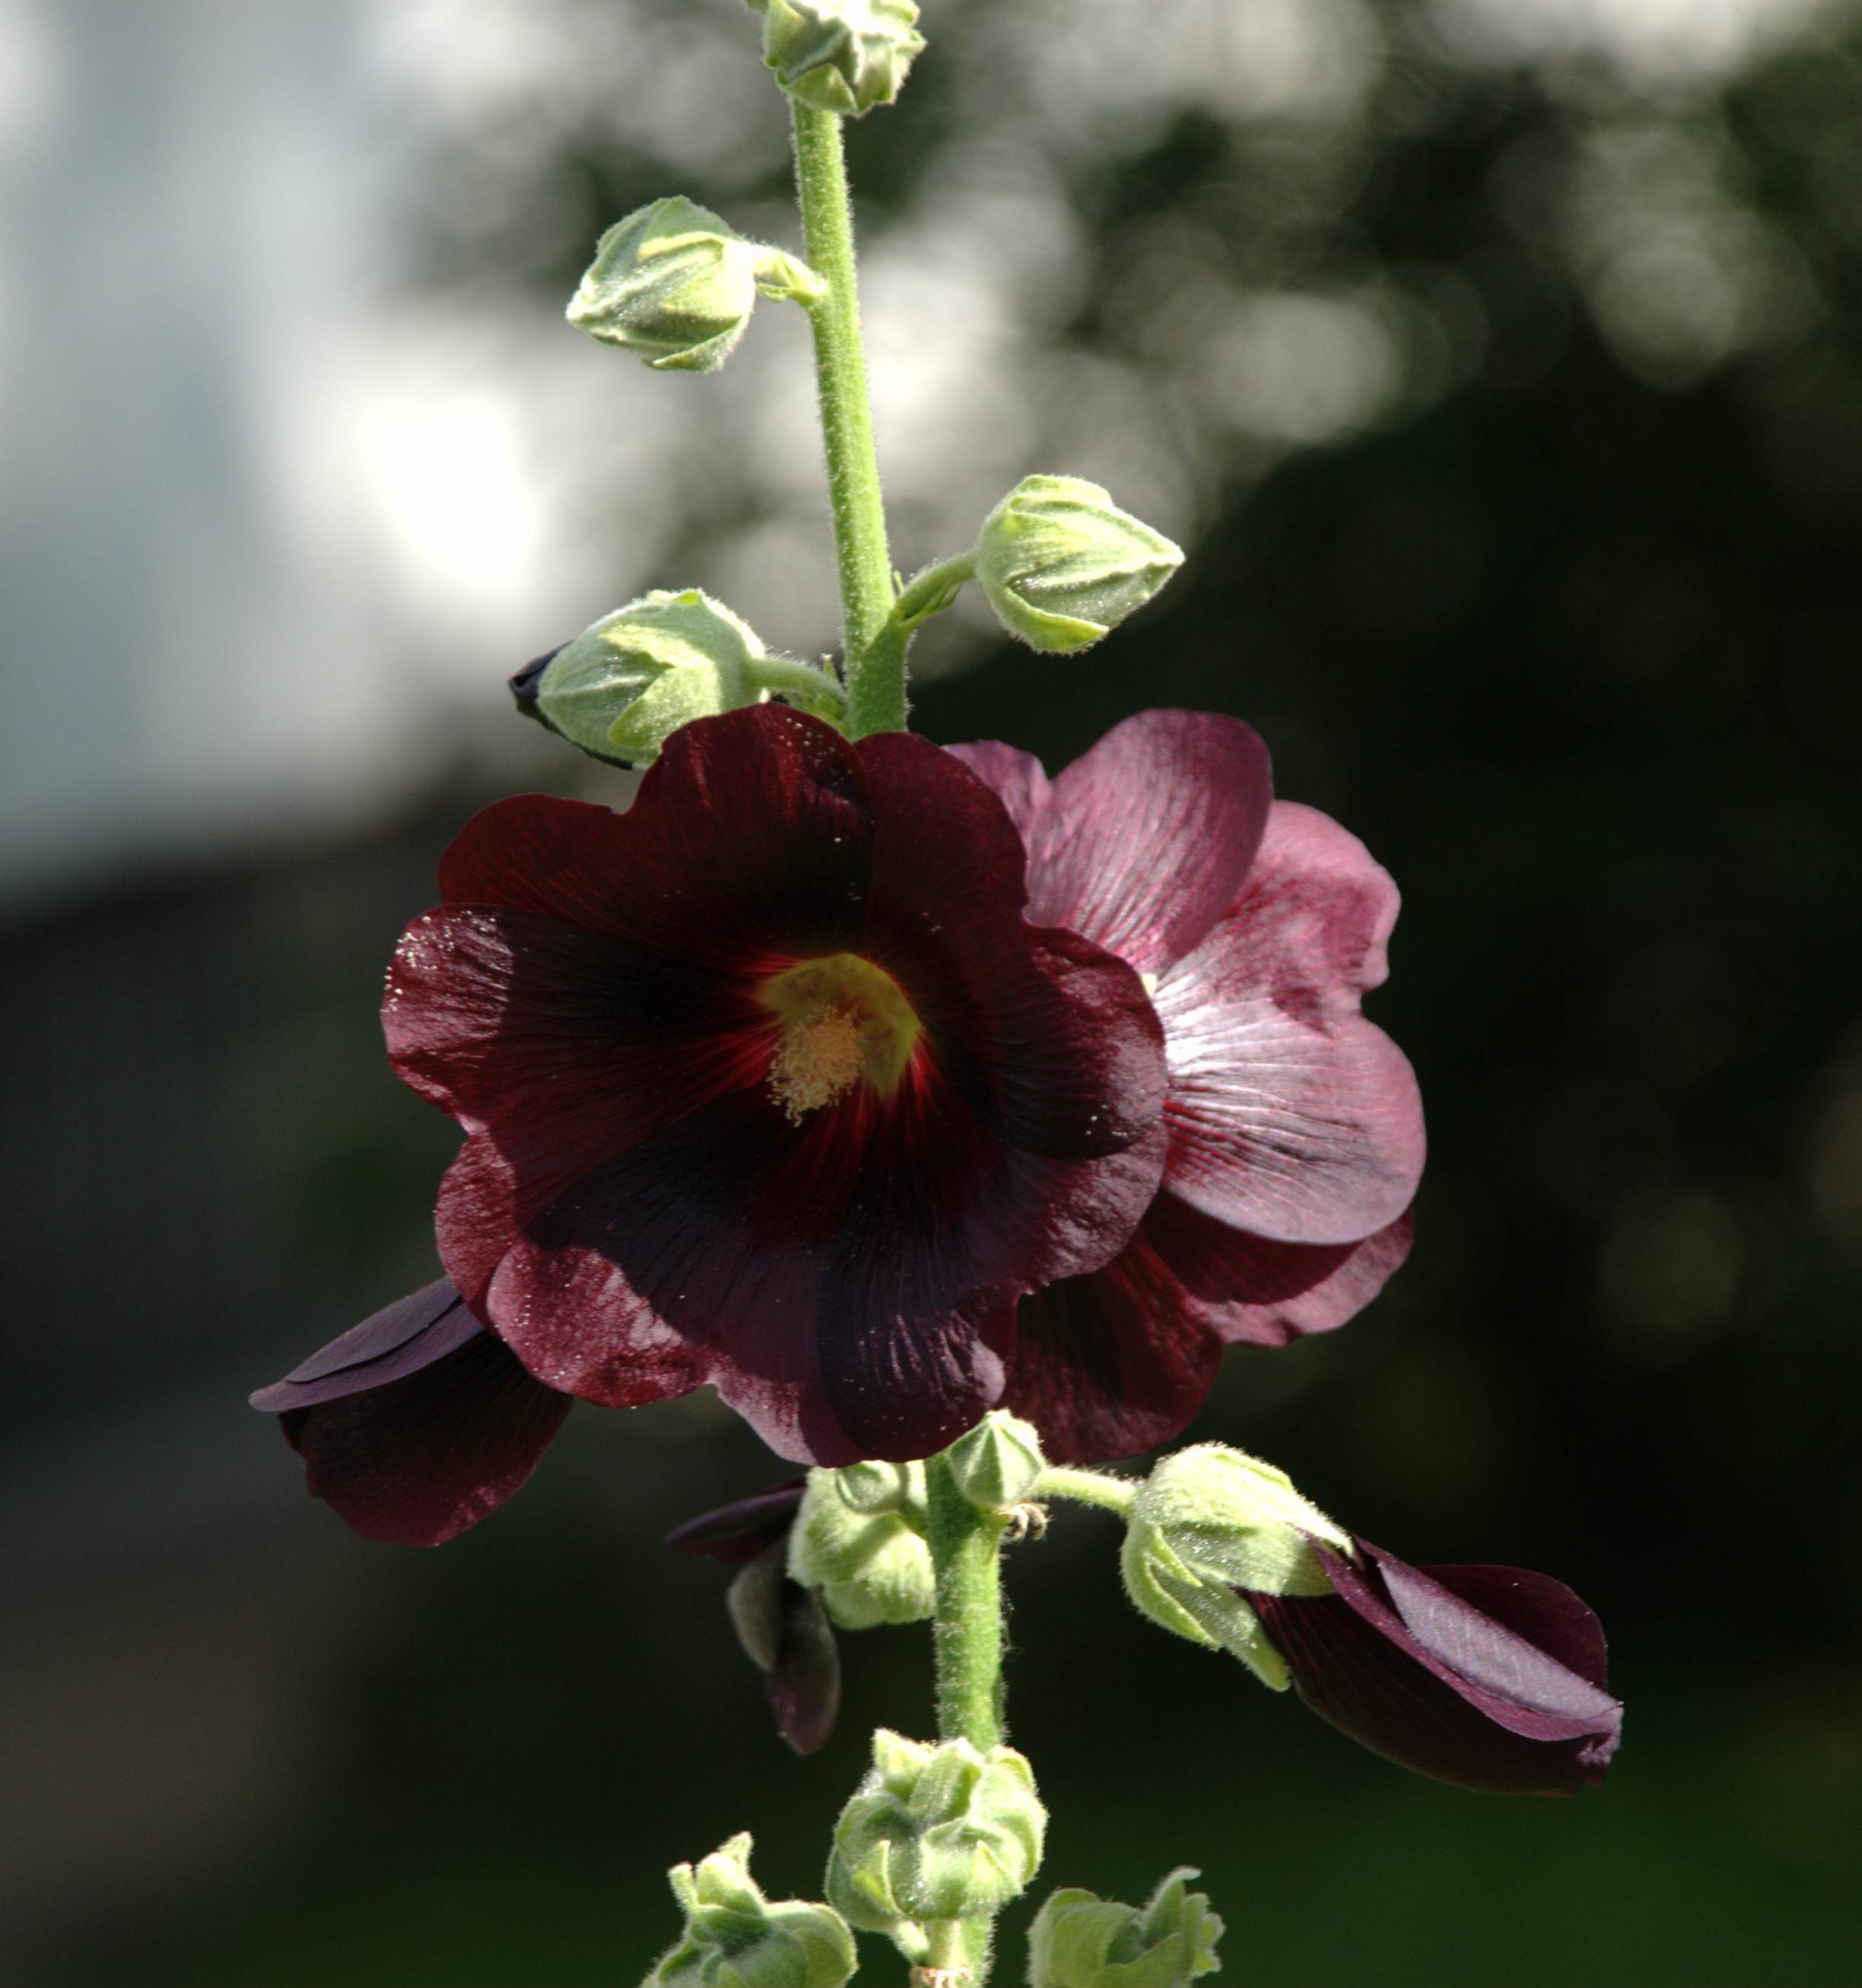
nature, blossom, plant, flower, petal, produce, botany, nikon, flora, wildflower, flowers, close up, d80, naturesfinest, platinumphoto, anawesomeshot, nikond80, hollyhocks, macro photography, flowering plant, mallow, plant stem, land plant